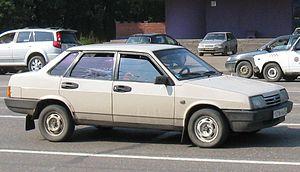
La Lada Samara est une berline compacte à traction avant, elle a commencé à être produite fin novembre 1984 et a été lancée en janvier 1985 en Union soviétique par le constructeur local AvtoVAZ. Elle a été assemblée par l’usine de Togliatti. Dans son pays d’origine, elle s’appelait VAZ-2108 « Spoutnik », ce qui évoquait le célèbre satellite lancé par les Soviétiques en 1957, mais qui signifie également « compagnon » en russe. La voiture est arrivée peu de temps après en Europe occidentale sous l'appellation Lada Samara, du nom de la capitale de l’oblast éponyme, dans lequel se situe le siège d’AvtoVAZ. Elle a remporté un franc succès jusqu’à son retrait des marchés européens, à la fin des années 1990. L’arrêt de production a eu lieu le 24 décembre 2013, la Samara a néanmoins connu une descendance en 1997 avec la Samara-2, déclinée également en versions 3, 4 et 5 portes.